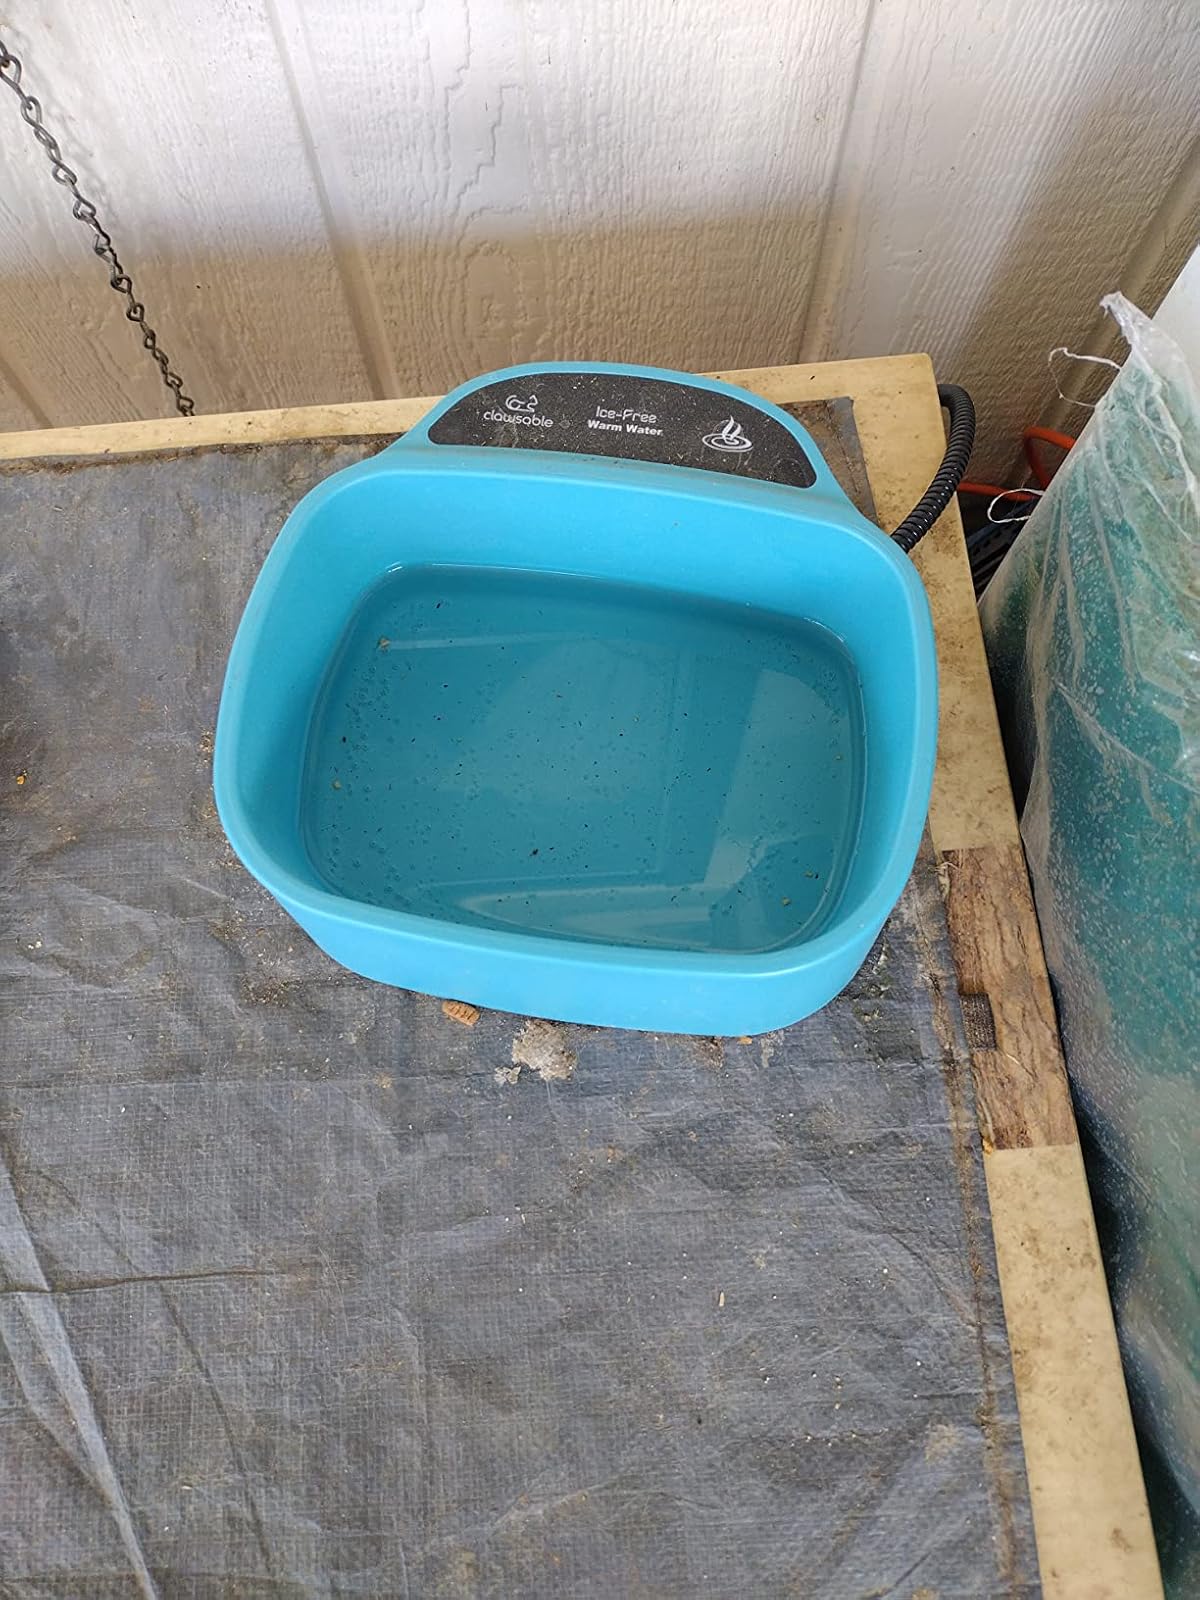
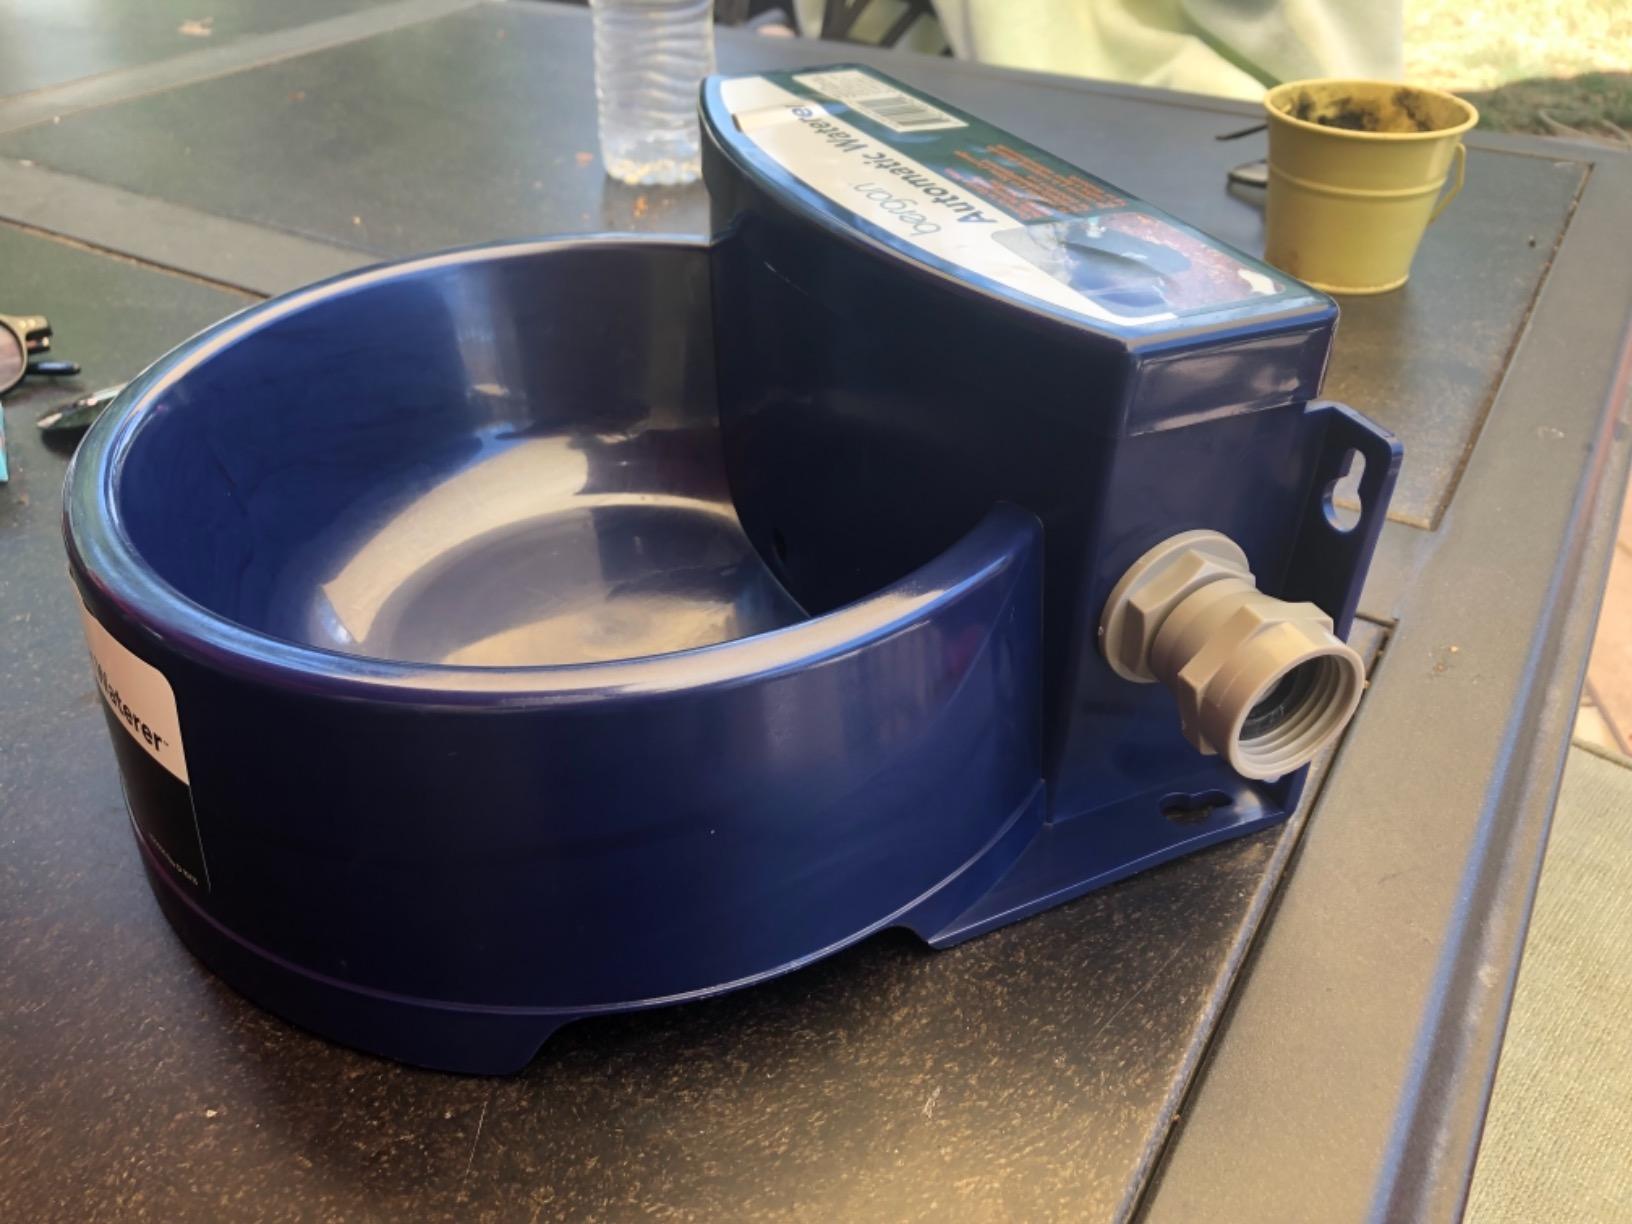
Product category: items_bowl
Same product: no